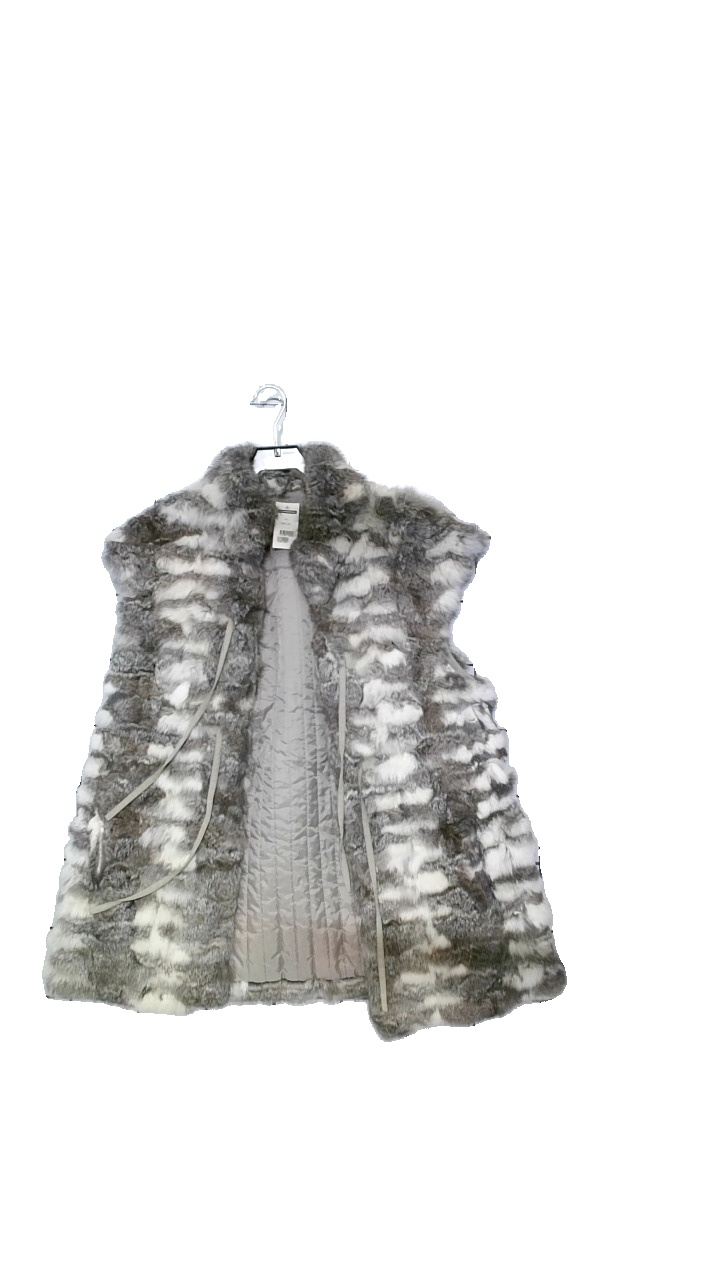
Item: Jacket (Ladies)
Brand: Missing
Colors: Beige, Multicolor, Grey
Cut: Regular
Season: All
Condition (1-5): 5
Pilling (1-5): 5
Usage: Reuse
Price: >400